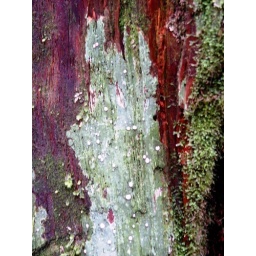
Mosses, lichens, and fungi grow on a tree trunk along with other plants in this rain forest setting.